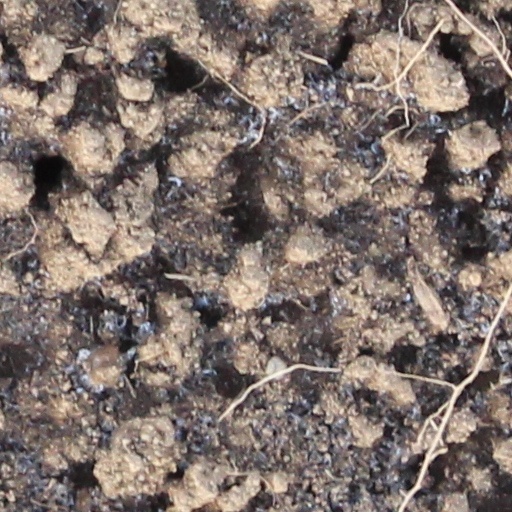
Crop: wheat